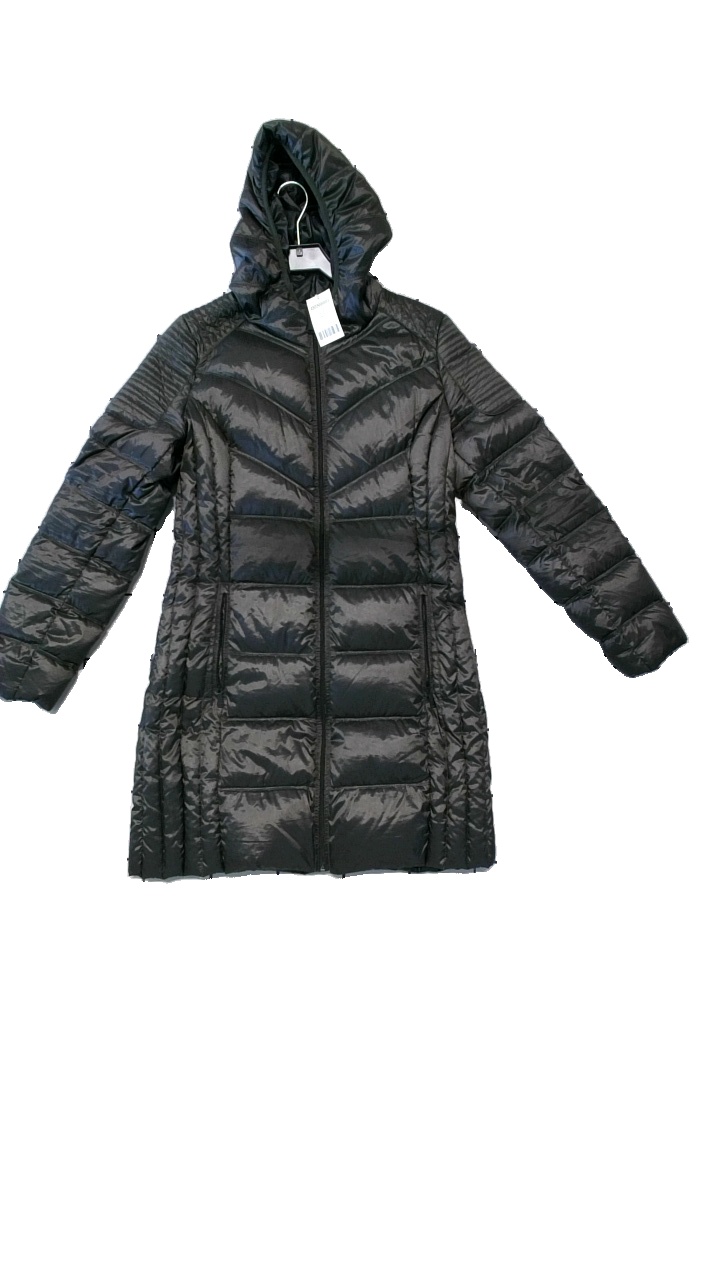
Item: Jacket (Ladies)
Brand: Bcbgeneration
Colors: Green
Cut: Long, Regular
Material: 100% polyester
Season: Winter
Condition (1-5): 4
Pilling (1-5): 5
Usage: Reuse
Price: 250-400